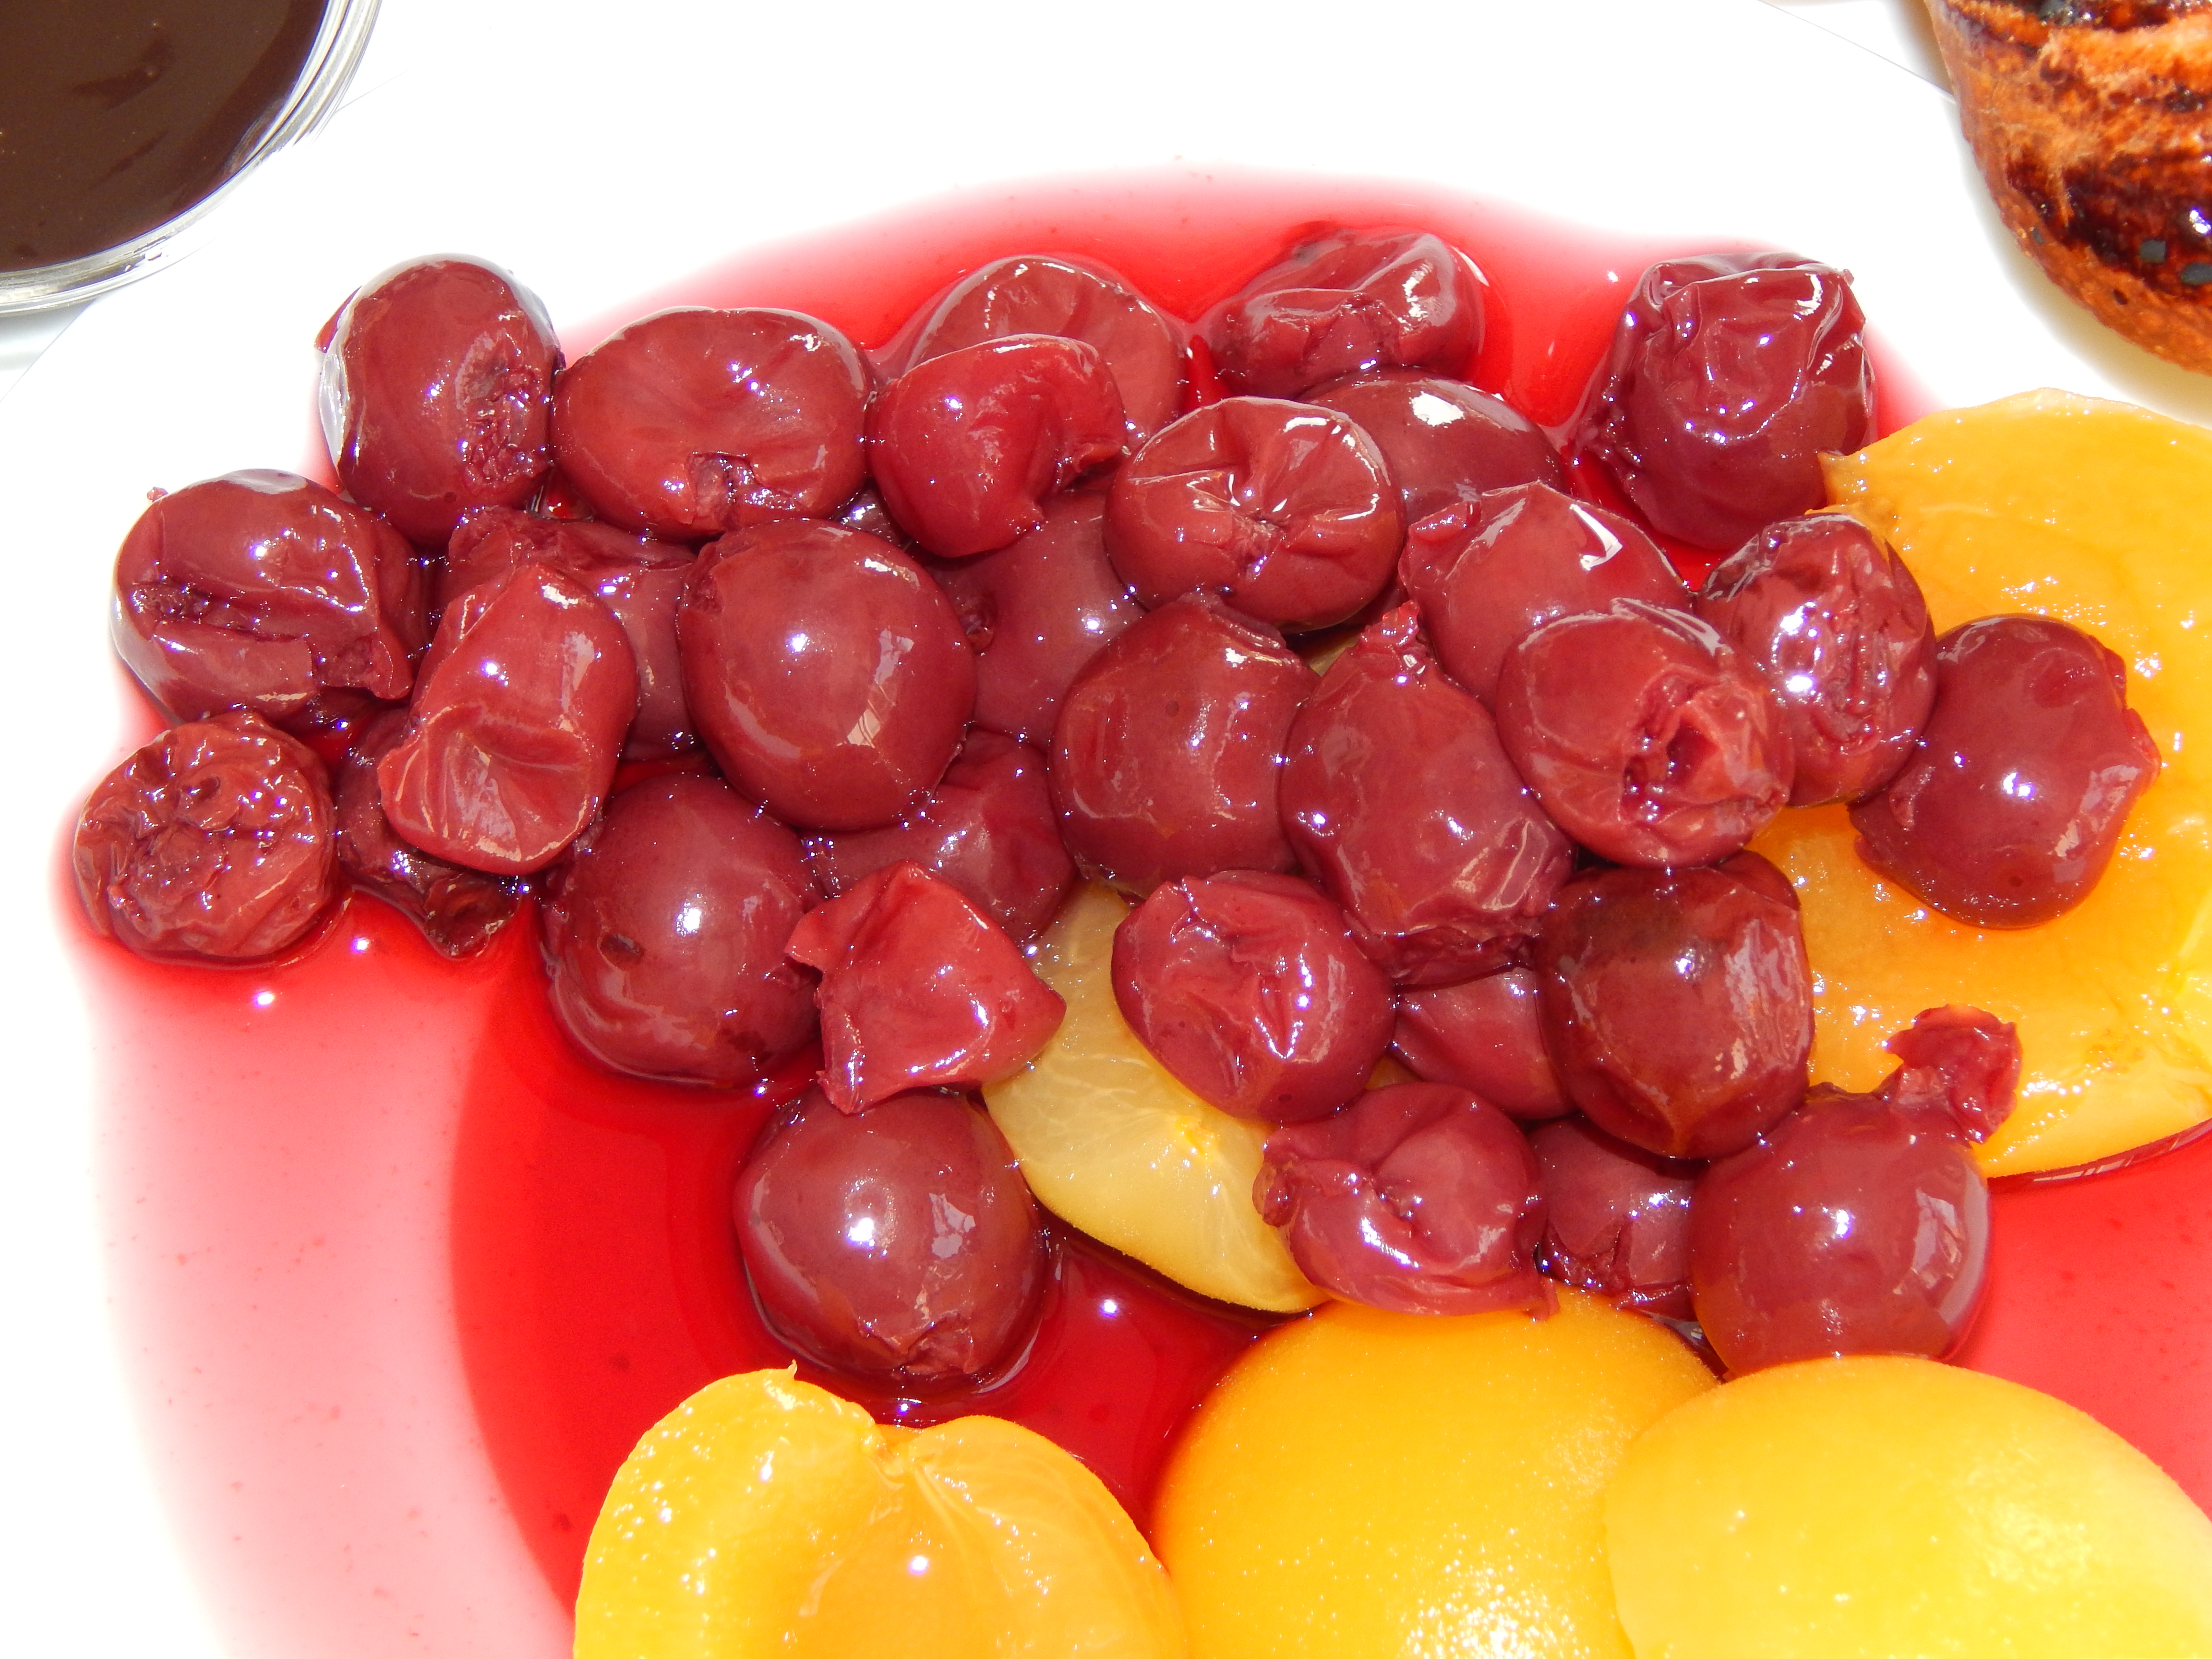
cuisine, food, breakfast, pizza, restaurant, traditional, delicious, sweet, cheese, background, beautiful, white, eat, dinner, plate, lunch, healthy, hot, table, dessert, fruit, vegetarian food, vegetable, cranberry